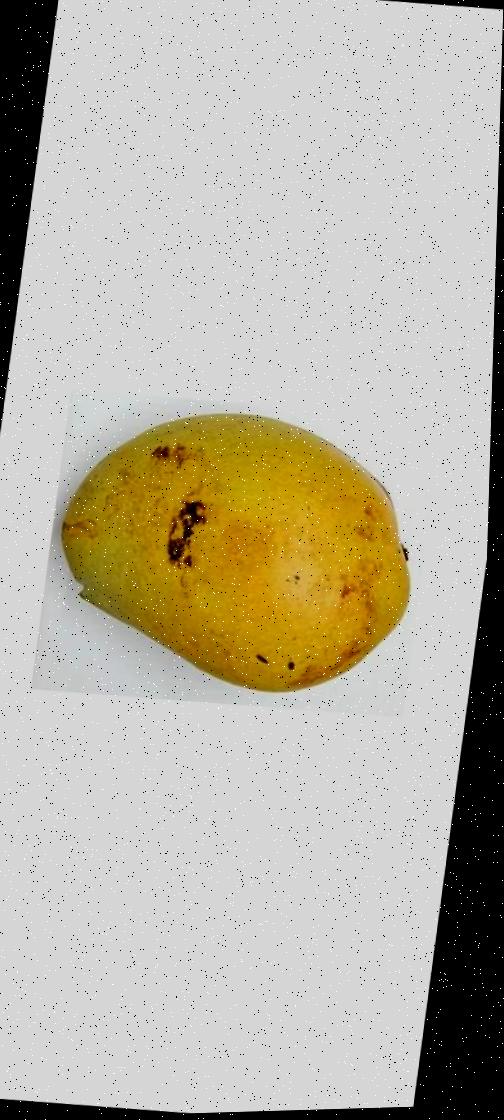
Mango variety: Bari-11